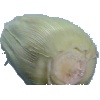
Label: Corn Husk 1